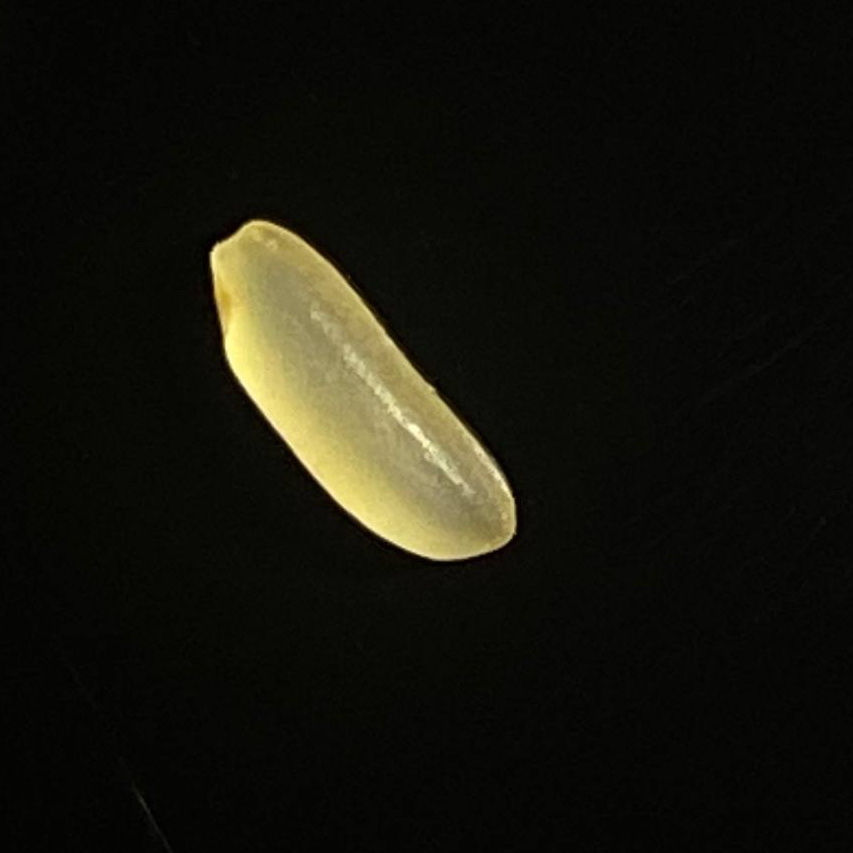
Rice variety: Shorna5